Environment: real
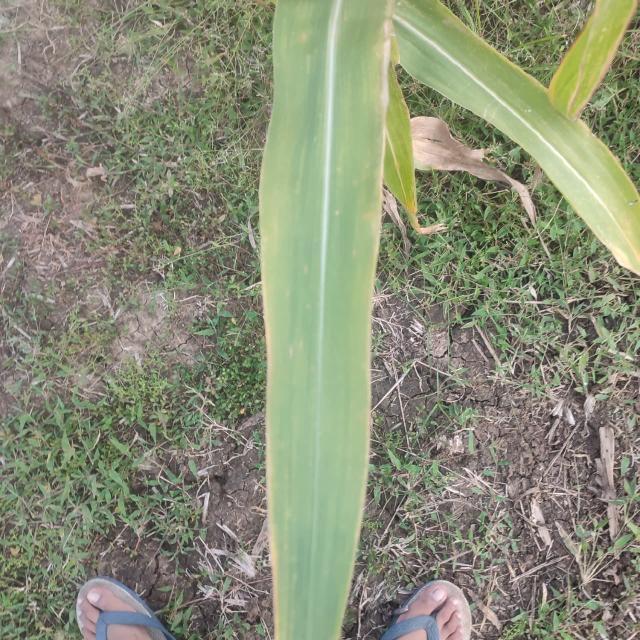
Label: potassium_deficiency